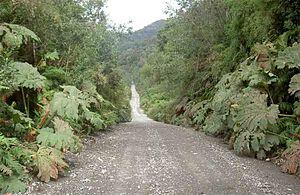
La Carretera Austral est le nom donné à la route nᵒ 7 au Chili. Longue de 1 240 km, la route inaugurée en 1986 relie à travers la Patagonie la ville de Puerto Montt à Villa O'Higgins.